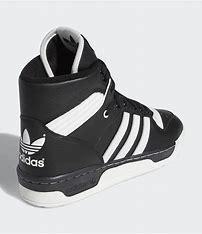
Brand: Adidas
Model: Rivalry